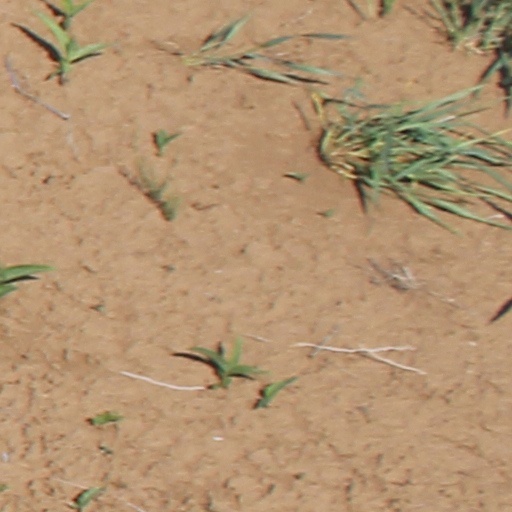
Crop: wheat